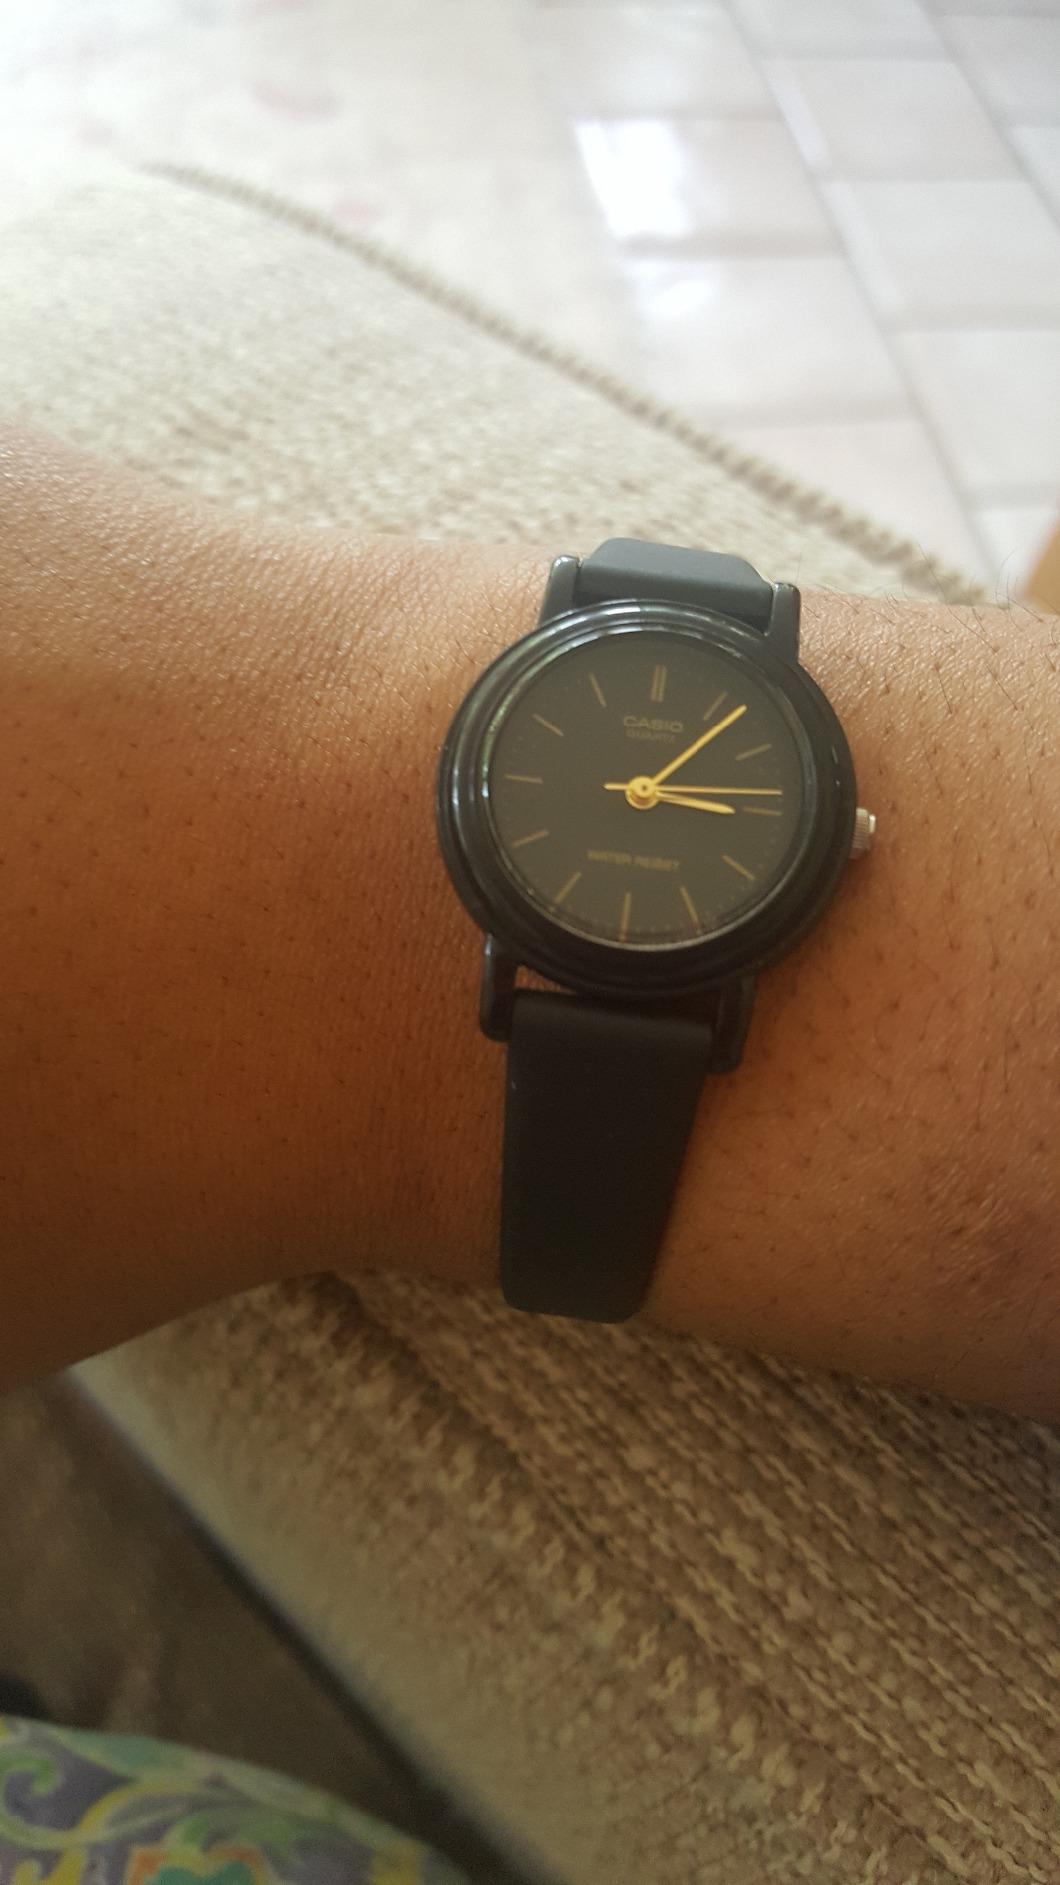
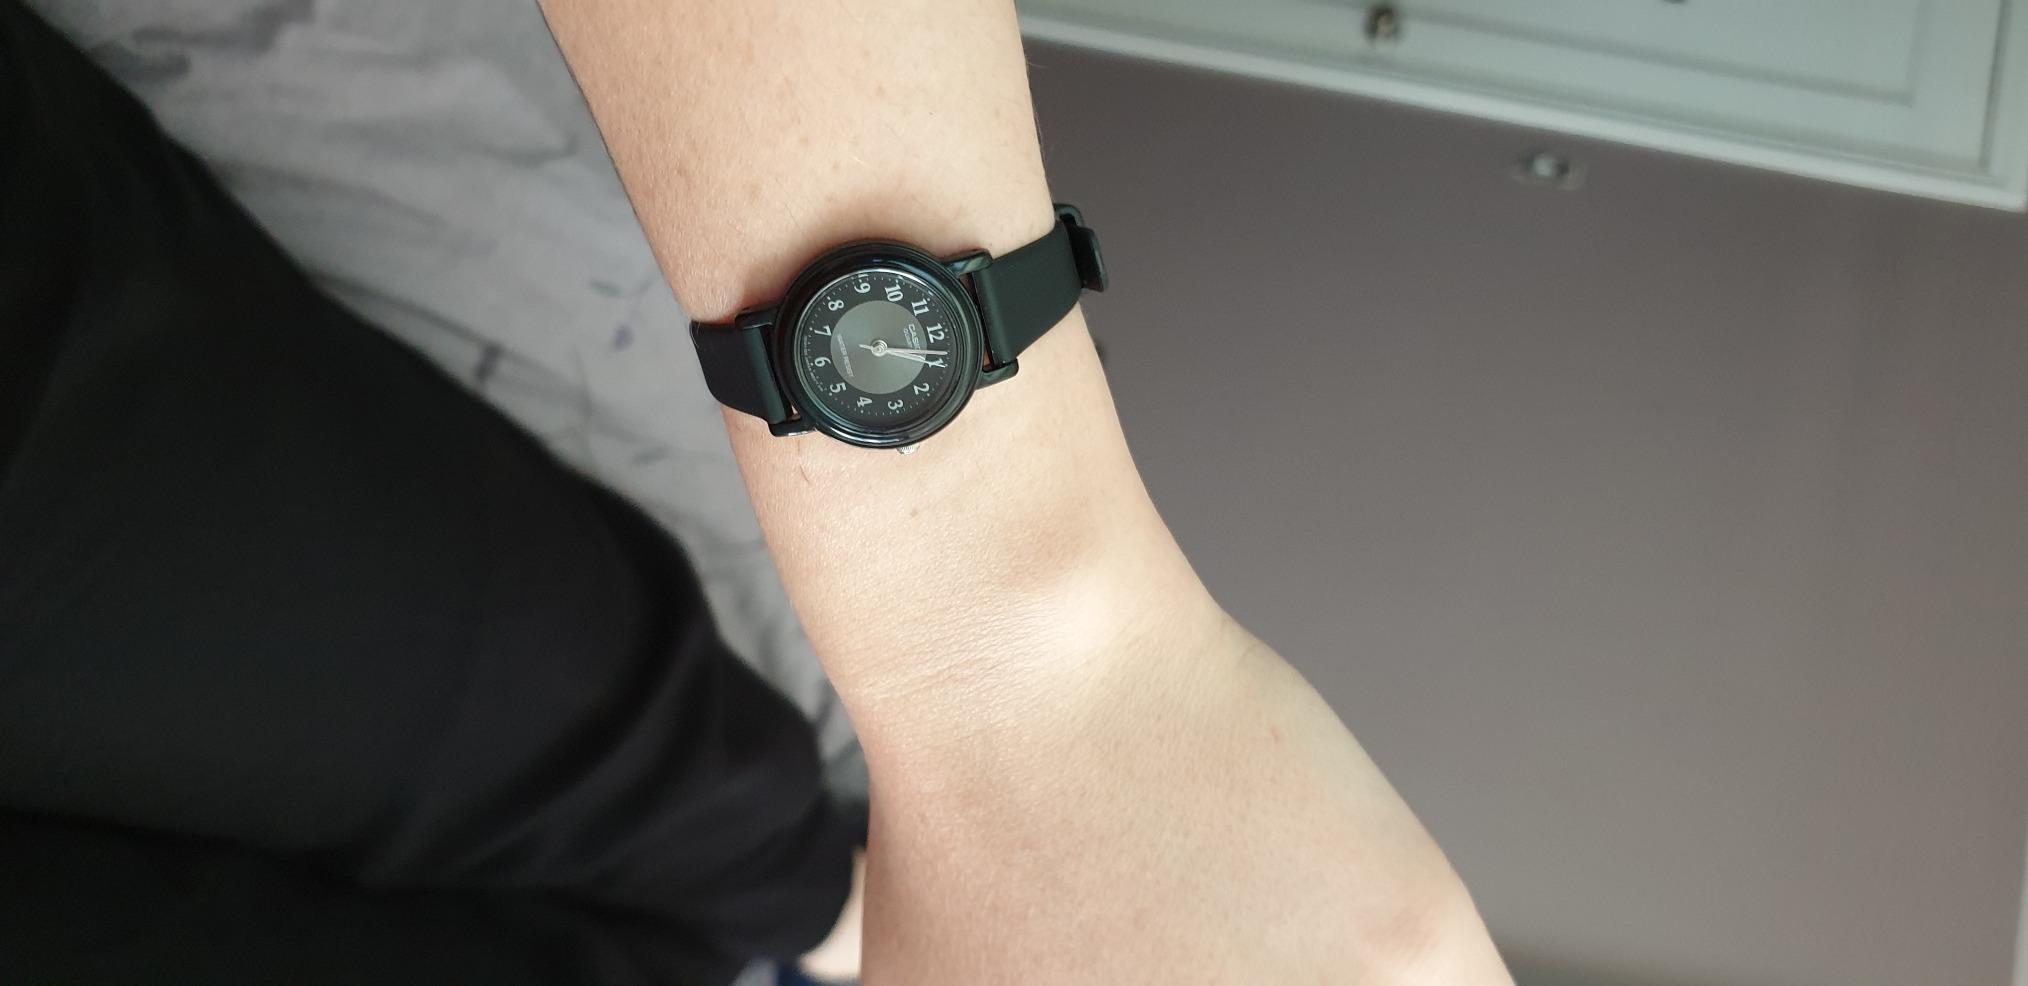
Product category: accessories_watch
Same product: no